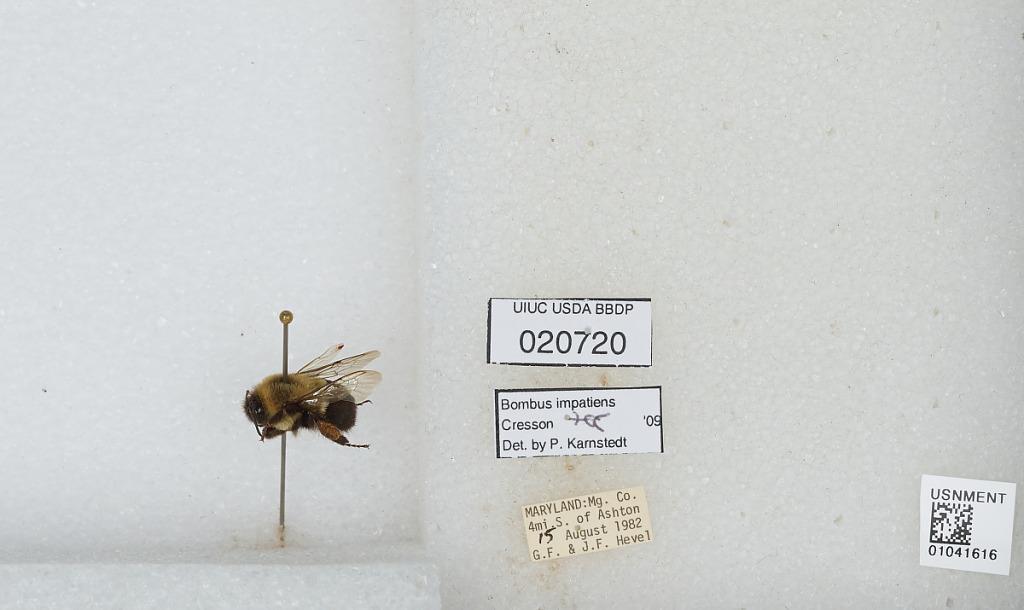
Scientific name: Bombus sp.
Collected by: J. Hevel & G. Hevel
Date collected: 1982-8-15
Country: United States
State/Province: Maryland
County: Montgomery
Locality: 4 miles south of Ashton
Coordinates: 39.0836, -77.0006
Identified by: Karnstedt, P.